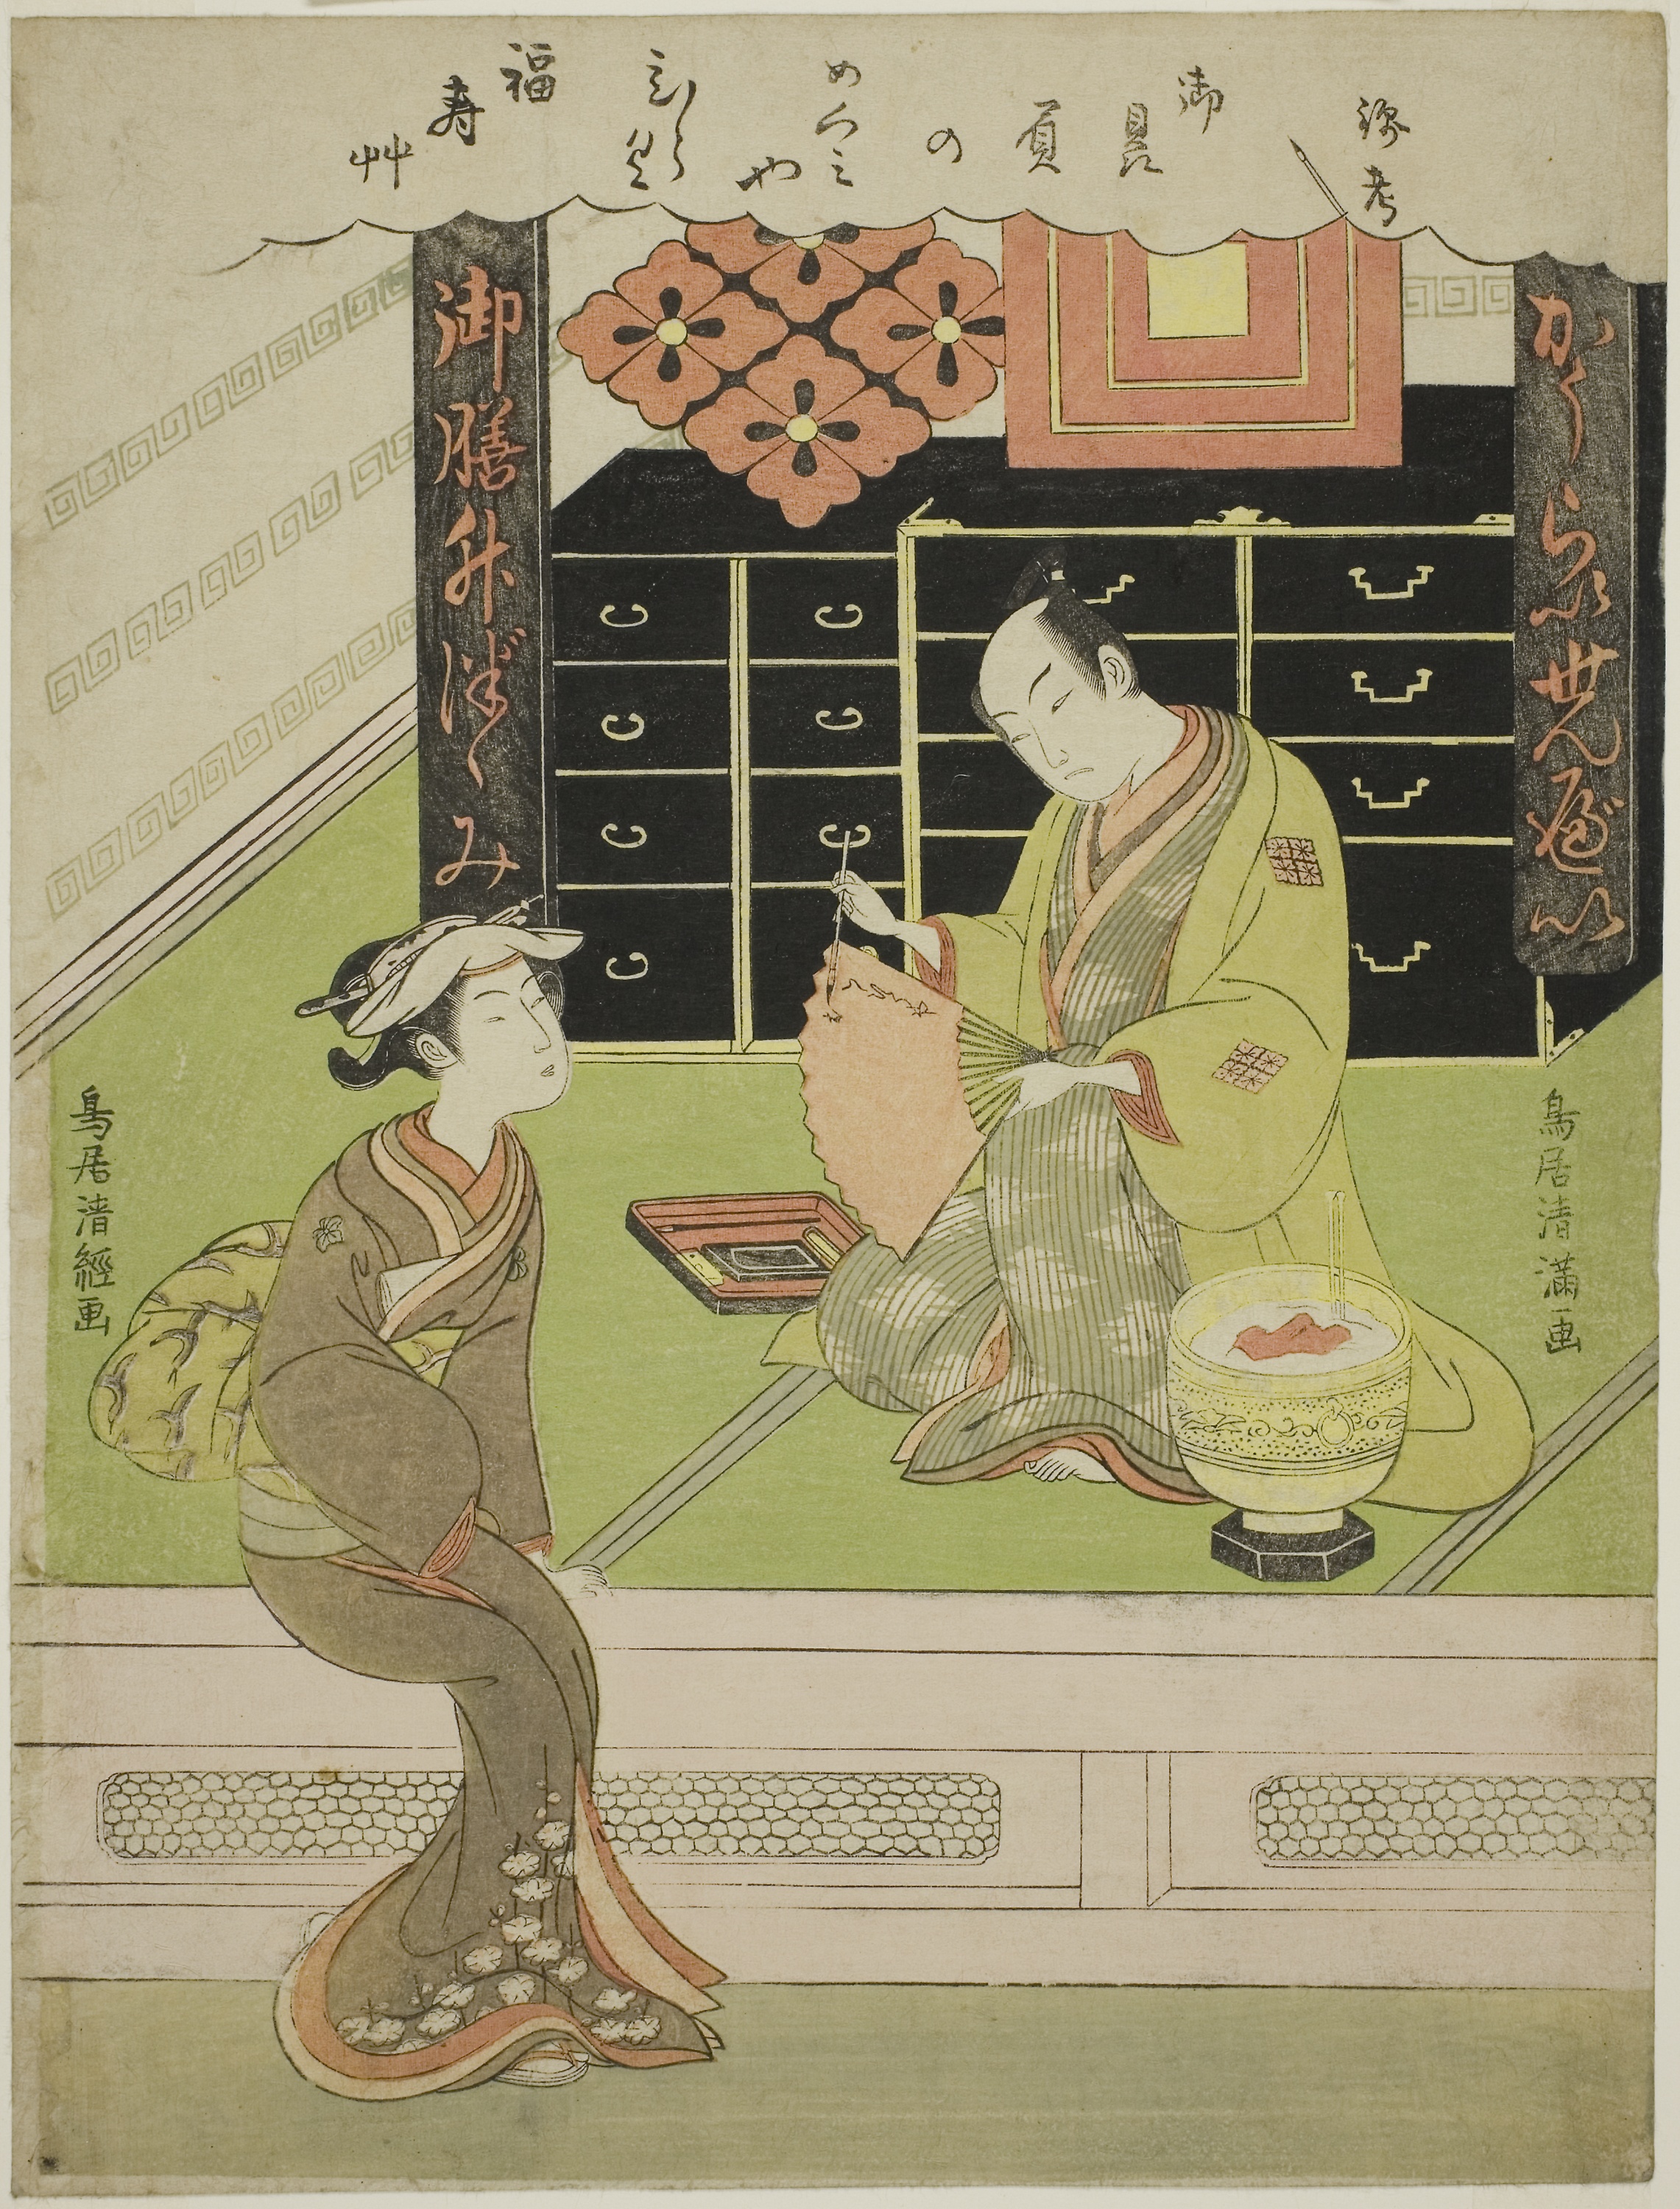
text, cartoon, illustration, art, fictional character